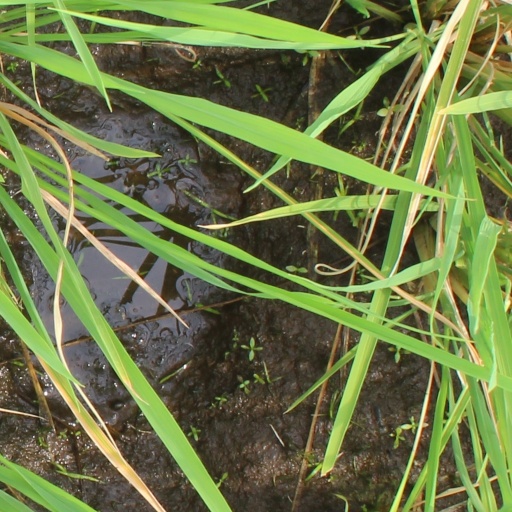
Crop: rice